Ais people

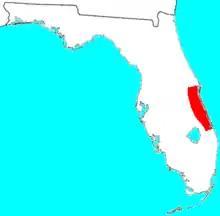
Approximate territory of the Ais tribe in the late 17th century

The Ais or Ays were a Native American people of eastern Florida. Their territory included coastal areas and islands from approximately Cape Canaveral to the Indian River. The Ais chiefdom consisted of a number of towns, each led by a chief who was subordinate to the paramount chief of Ais; the Indian River was known as the "River of Ais" to the Spanish. The Ais language has been linked to the Chitimacha language by linguist Julian Granberry, who points out that "Ais" means "the people" in the Chitimacha language. The Ais were hunter-gatherers and food was plentiful. They ate fish, turtle, shellfish, cocoplums, sabal palm berries and other gathered fruits. Prior to contact with European colonizers, the Ais population had grown to several hundred thousand and may have flourished for over 10,000 years.